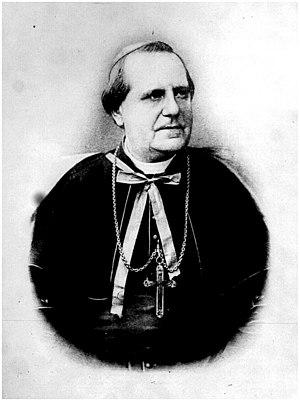
image issue du microfilm 96.